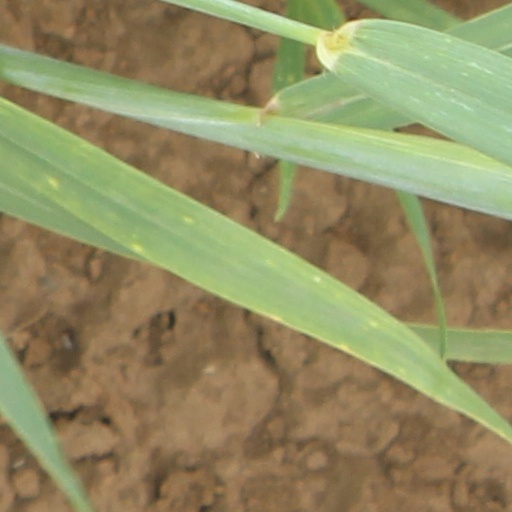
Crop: wheat